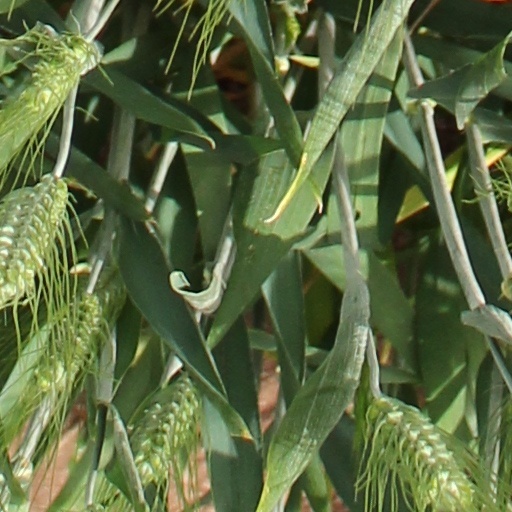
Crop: wheat